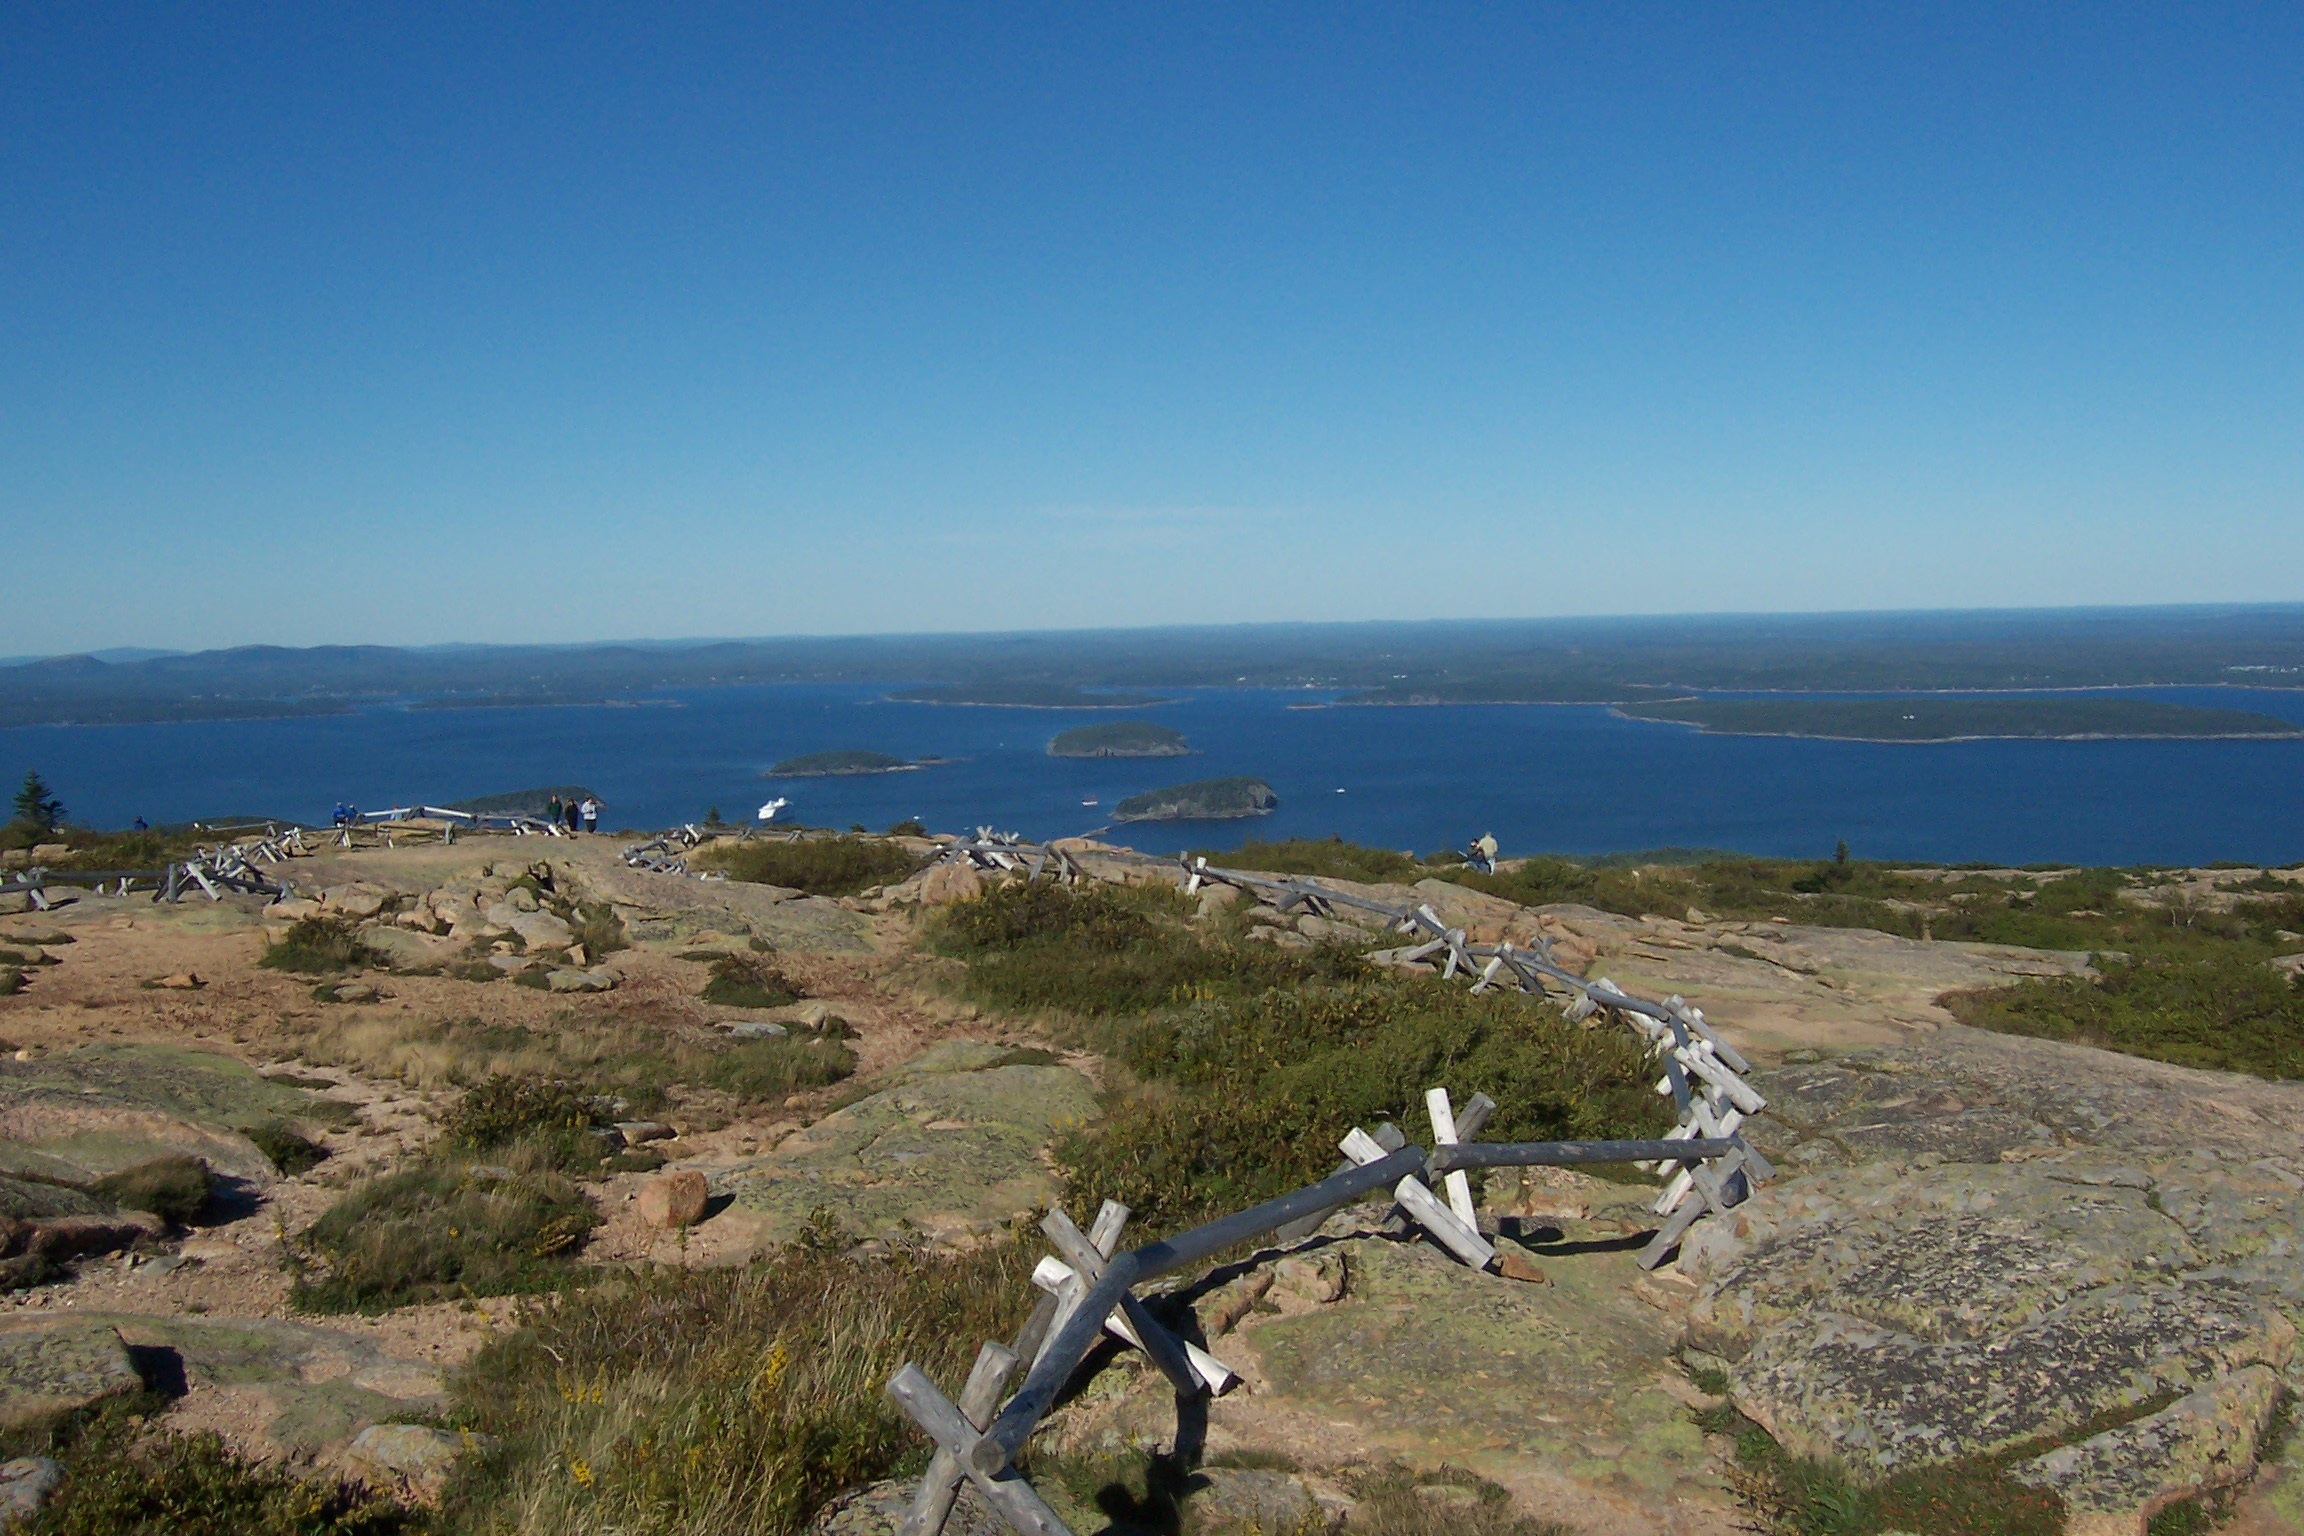
landscape, sea, coast, nature, ocean, mountain, panorama, cliff, bay, landmark, terrain, ridge, picturesque, atlantic, cape, acadia national park, acadia, cadillac mountain, northern maine